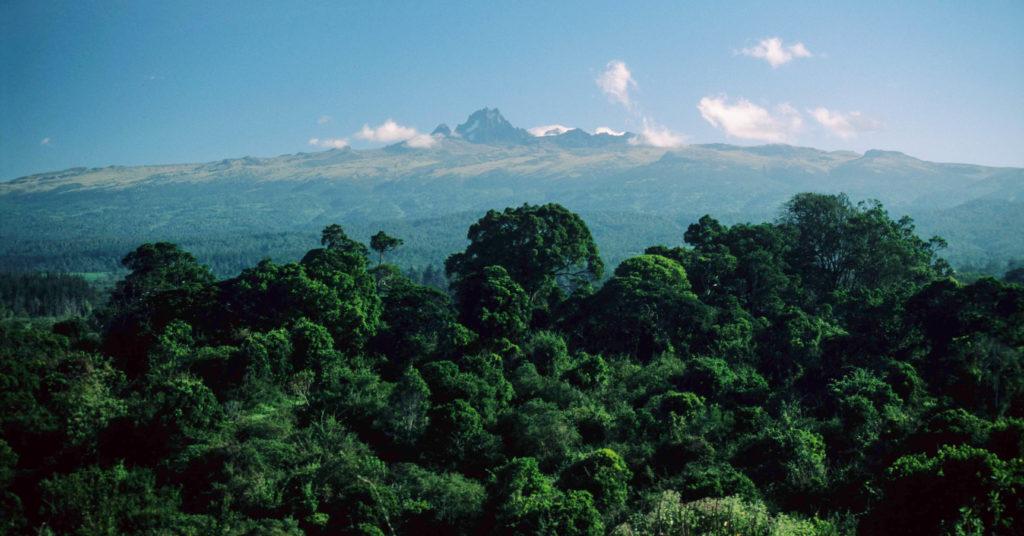
Eneo kubwa la miti lenye misitu yenye miti mbalimbali ni rangi ya kijani eneo hili hupatikana wadudu au wanyama mbalimbali ambao ni wakali kwa mbele kukiwa na milima mbalimbali.